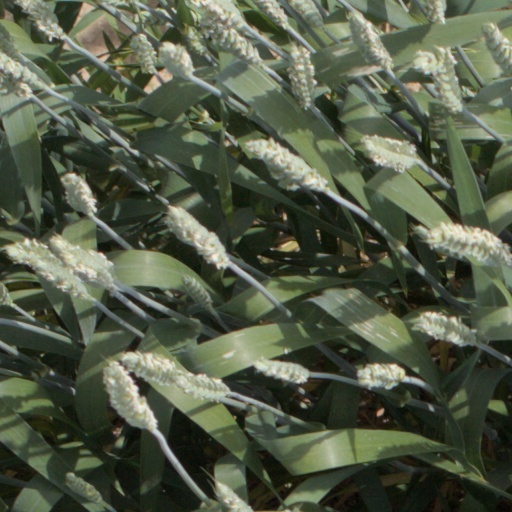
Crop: wheat